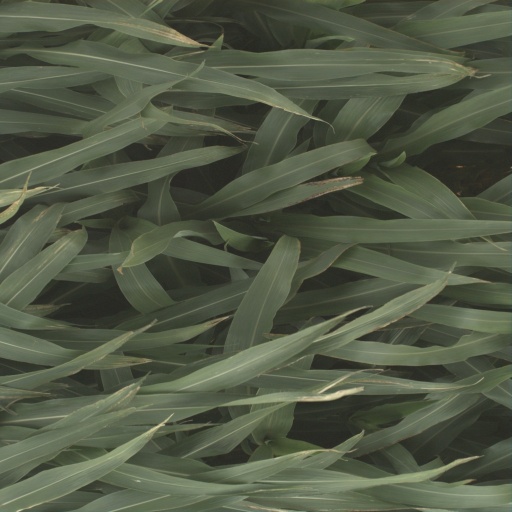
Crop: sorghum